Creator in Buddhism

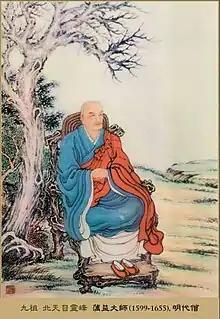
Ouyi Zhixu, a Chinese Buddhist figure of the Ming dynasty

Mahayana Buddhist interpretations of the Buddha as a supreme being, which is eternal, all-compassionate, and existing on a cosmic scale, have been compared to theism by various scholars. For example, Guang Xing describes the Mahayana Buddha as an omnipotent and almighty divinity "endowed with numerous supernatural attributes and qualities". In Mahayana, a fully awakened Buddha (such as Amitābha) is held to be omniscient as well as having other qualities, such as infinite wisdom, an immeasurable life, and boundless compassion. In East Asian Buddhism, Buddhas are often seen as also having eternal life. According to Paul Williams, in Mahayana, a Buddha is often seen as "a spiritual king, relating to and caring for the world".